Low Moor, Bradford

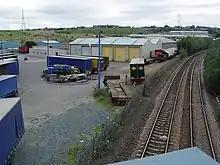
Site of the closed Transperience museum

Low Moor was home to the Transperience museum, which was opened in 1995 but closed in 1997.